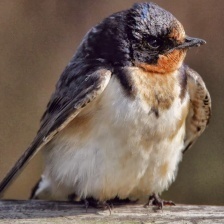
Species: BARN SWALLOW
Scientific name: HIRUNDO RUSTICA